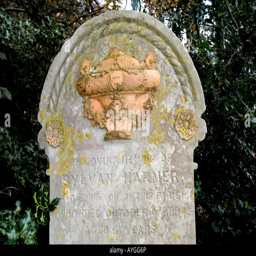
a terracotta on the grave